Sinclair Cambridge

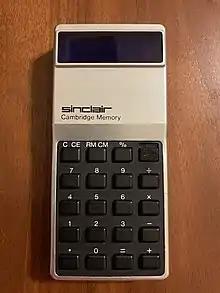
Sinclair Cambridge Memory

The other calculators in the range were the Cambridge Memory, Cambridge Memory % (which came in two different versions), Cambridge Programmable (marketed in the United States as the Radio Shack EC-4001), Cambridge Scientific, Cambridge Scientific Programmable and Cambridge Universal.